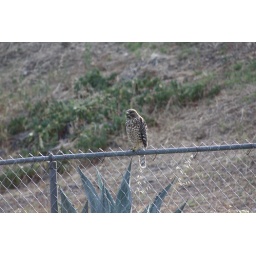
He was sitting on top of the fence in my neighbor's yard, squaking for a mate.